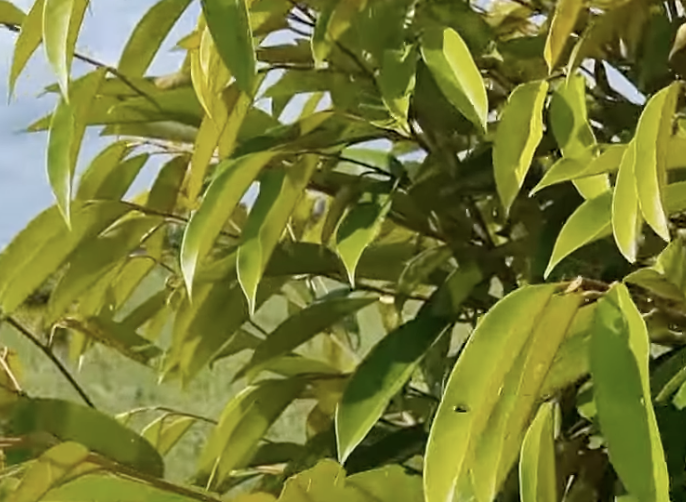
Label: yellow_leaf